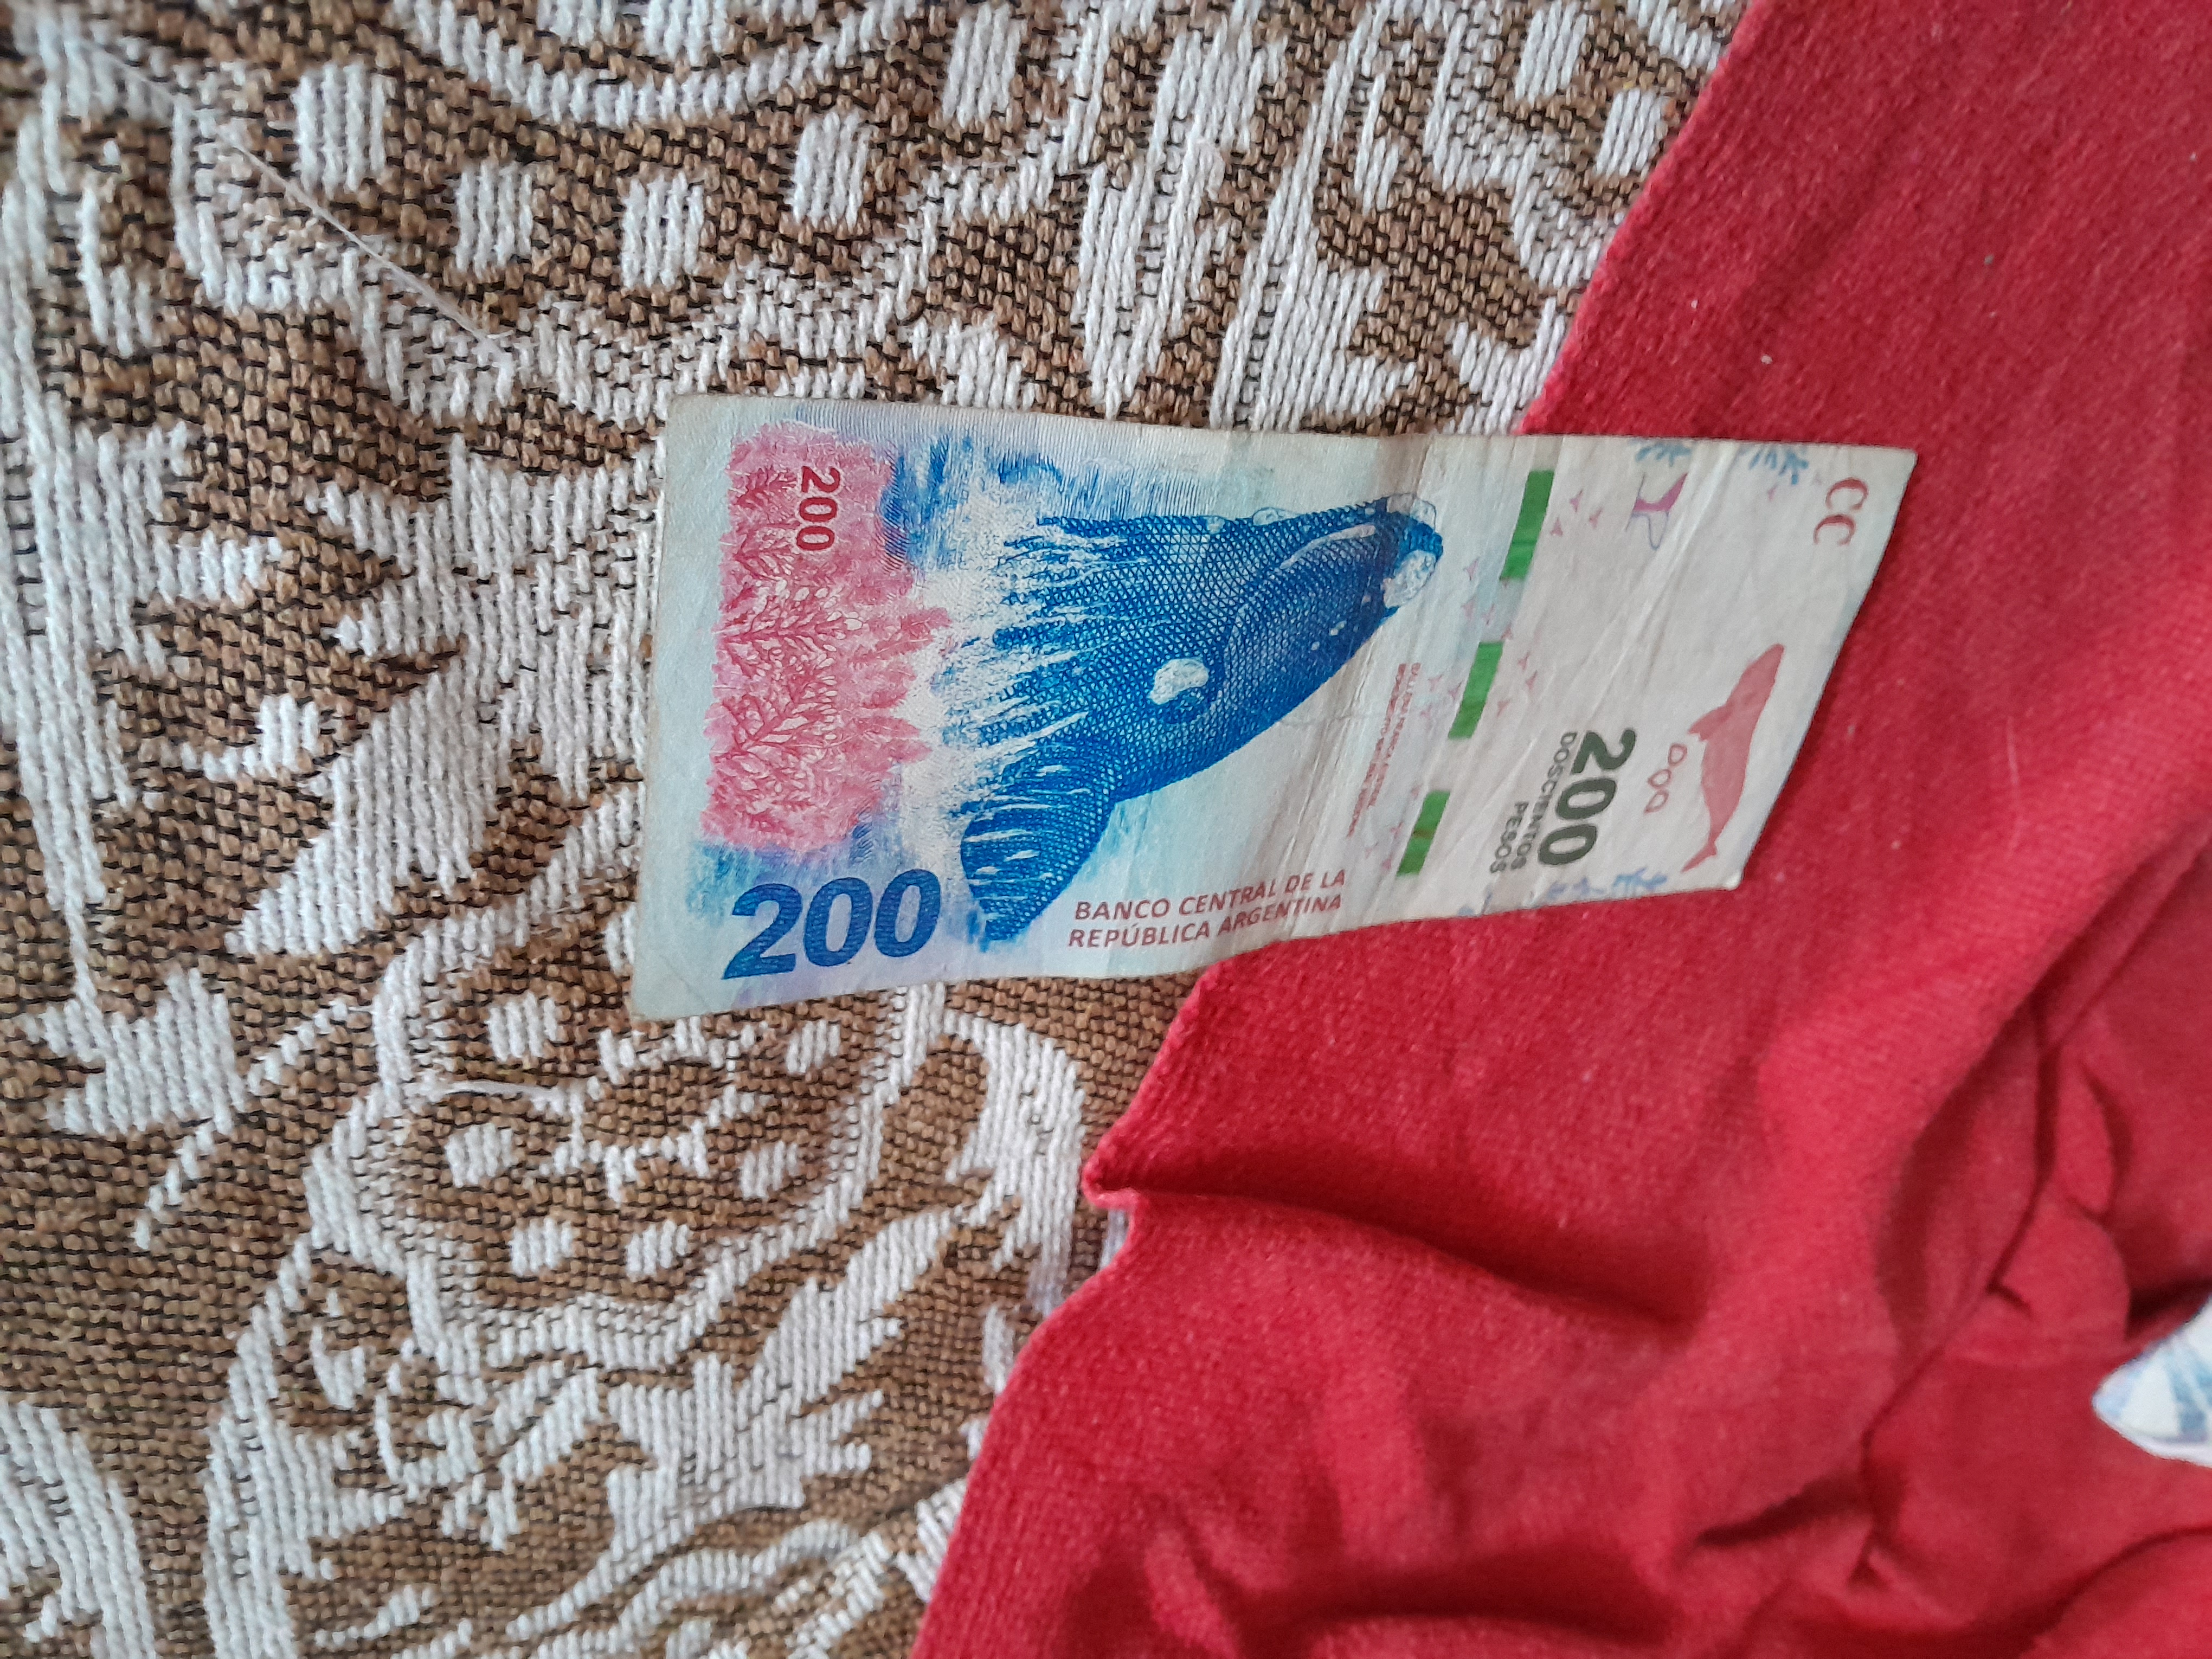
Denominación: 200